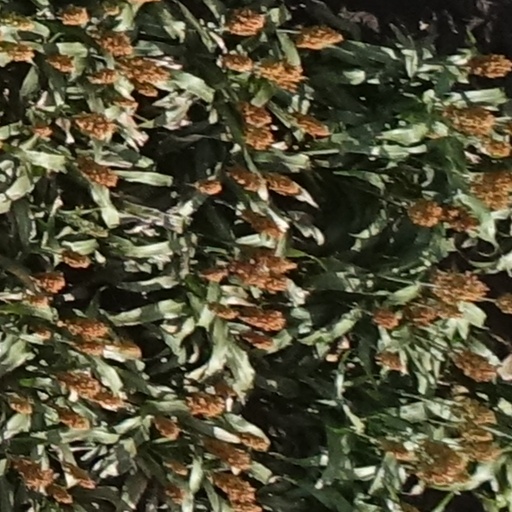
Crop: sorghum